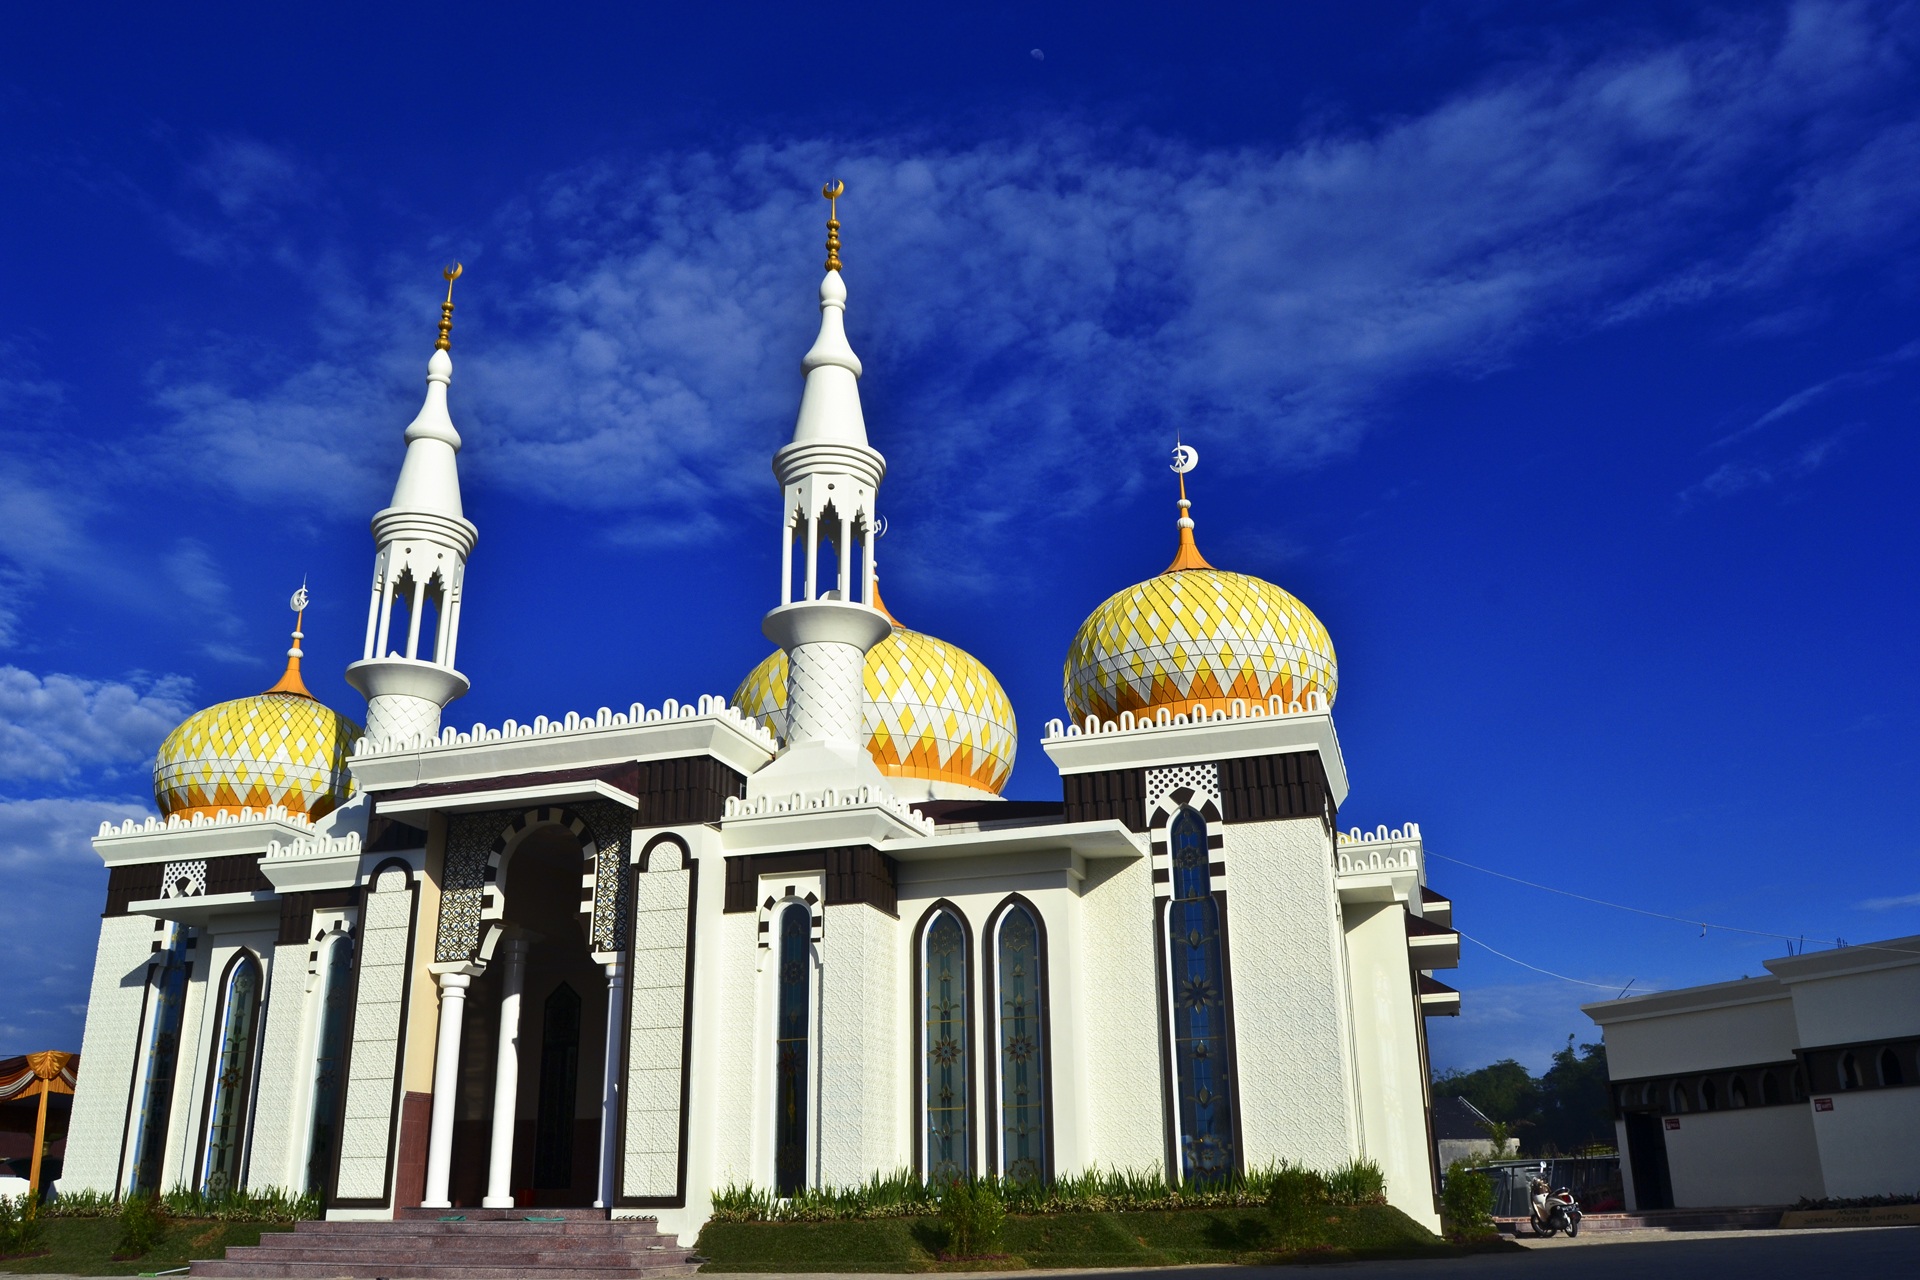
architecture, building, landmark, church, cathedral, place of worship, religious, temple, mosque, dome, indonesia, city mosque, muslim mosque